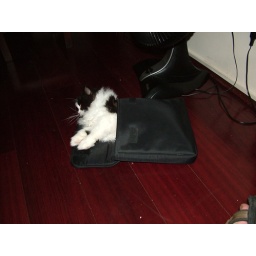
pudin in my laptop bag